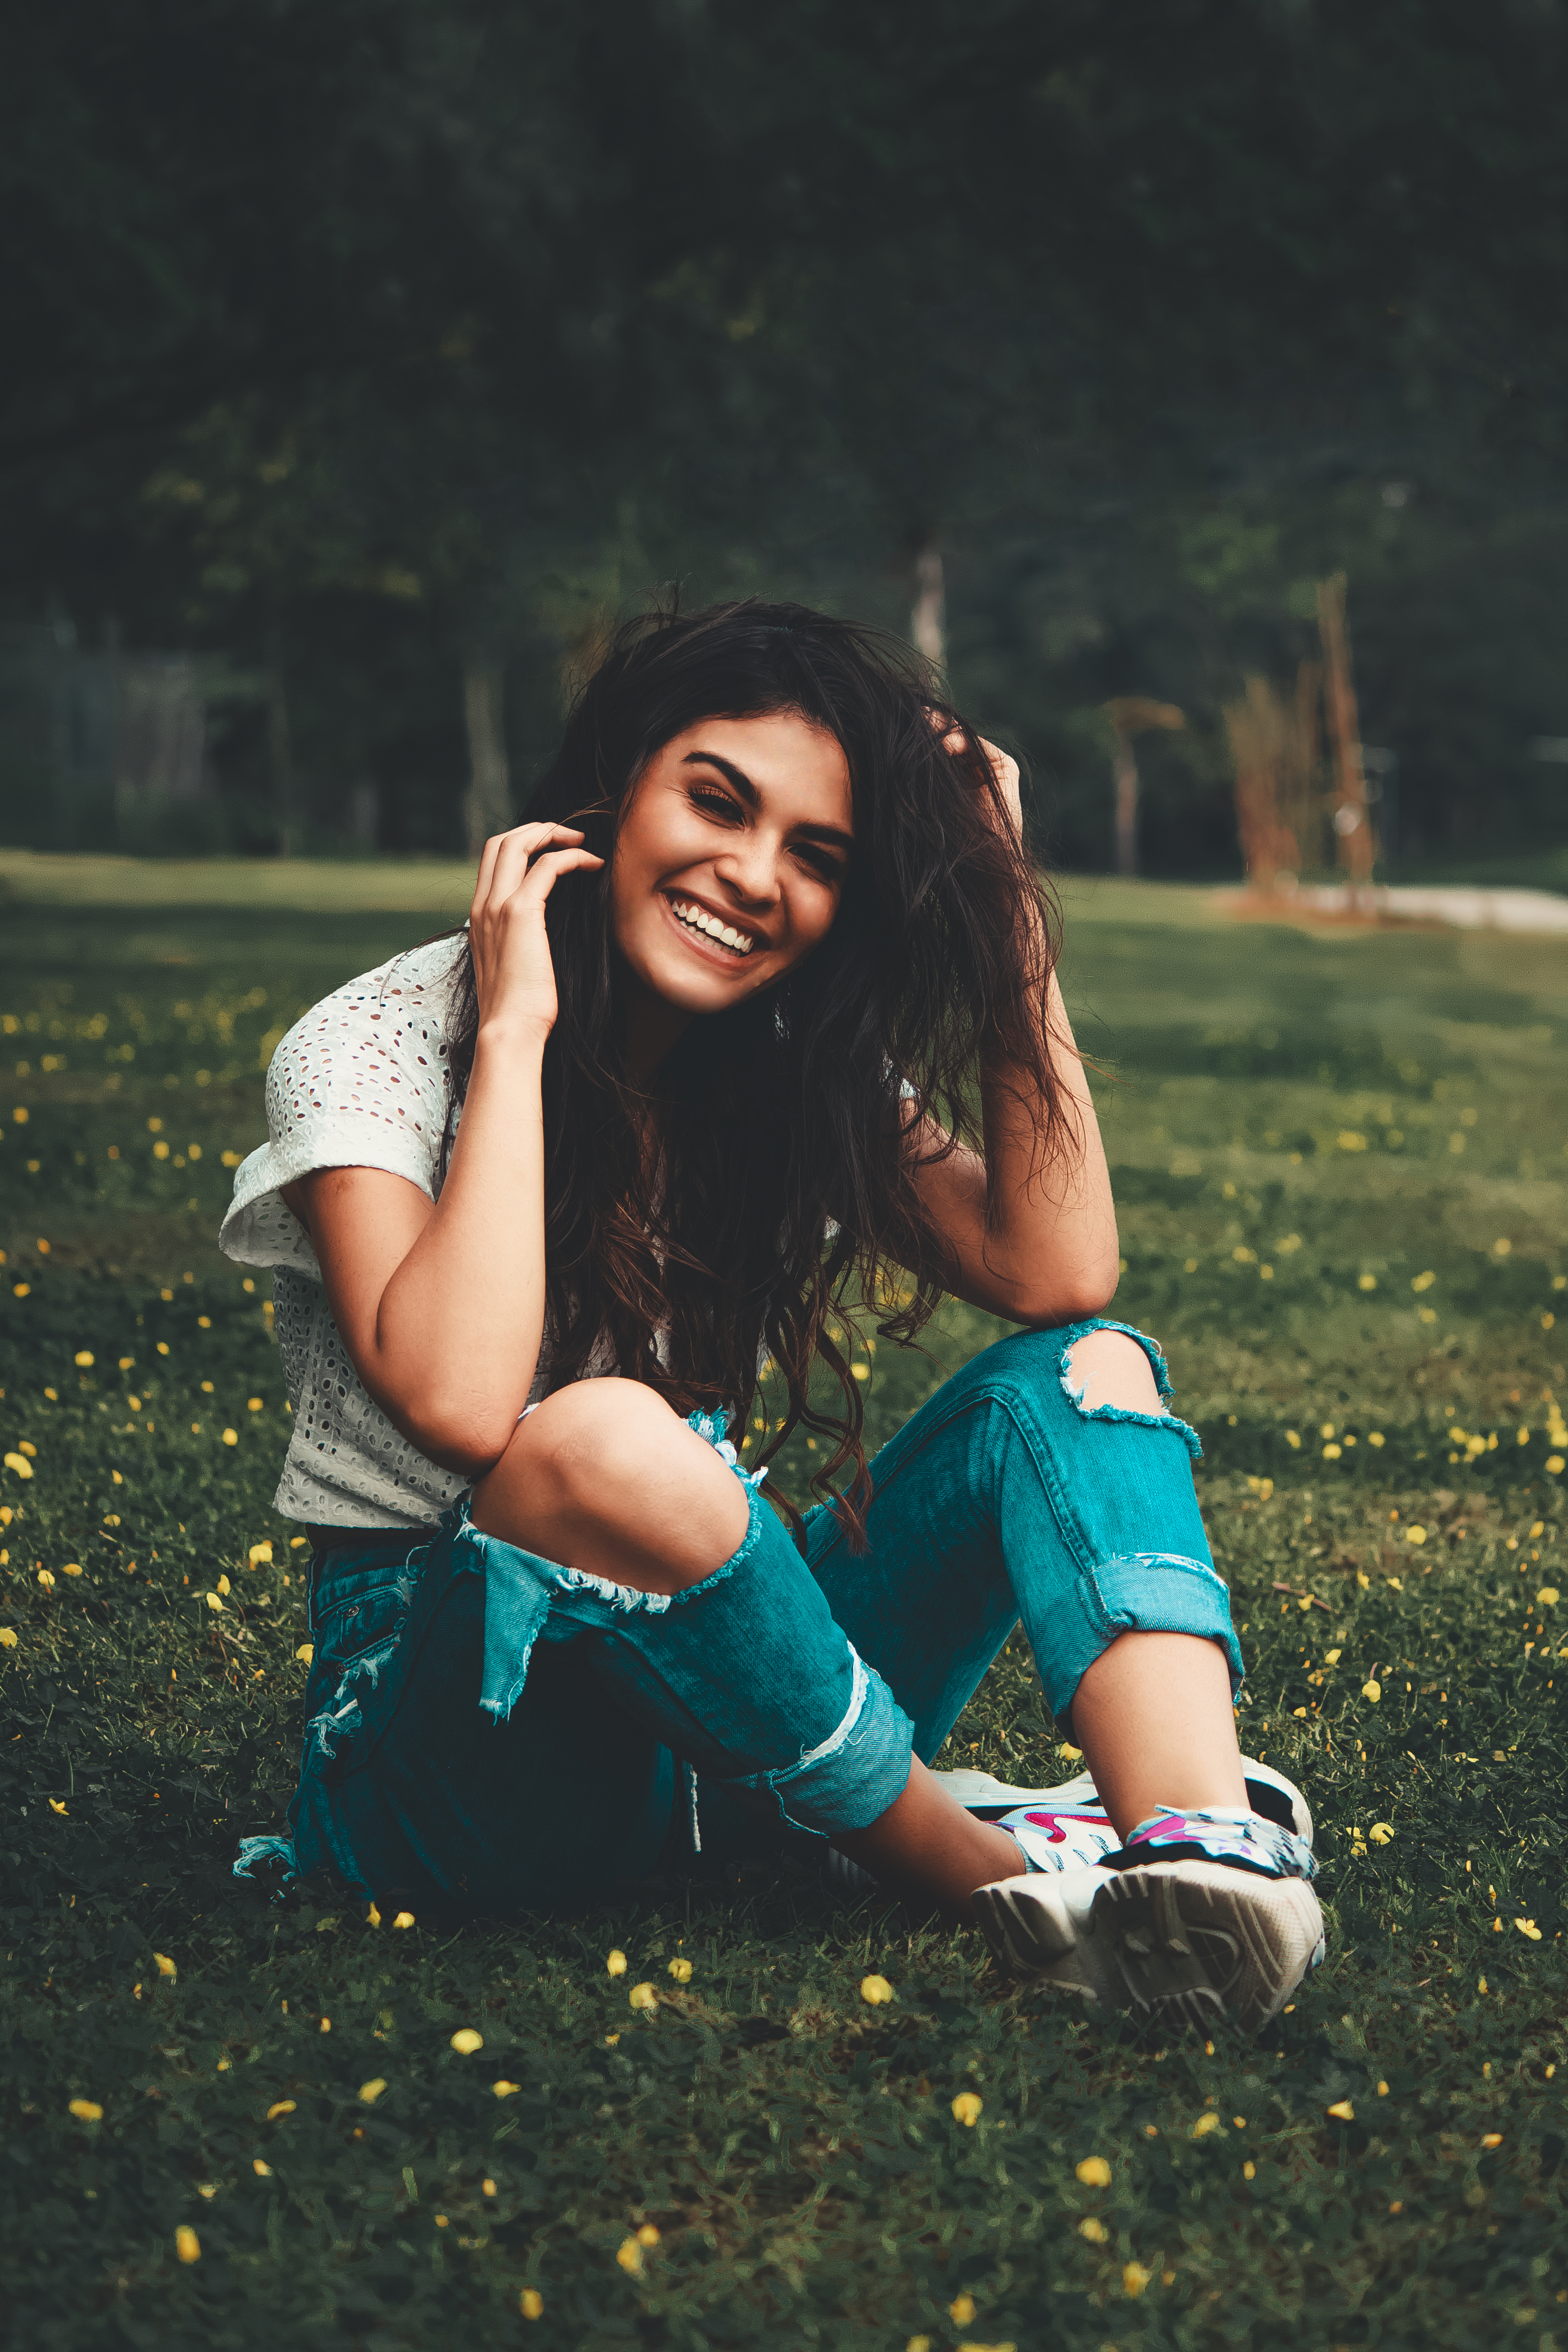
girl, People in nature, hair, green, lady, grass, beauty, skin, sitting, long hair, light, smile, hairstyle, cool, lip, photography, black hair, eye, photo shoot, tree, leaf, brown hair, sunlight, summer, flash photography, footwear, happy, dress, model, plant, Tints and shades, human leg, portrait photography, glasses, flower